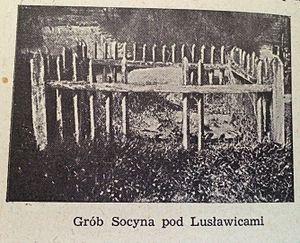
Fausto Socin, de son nom d'origine Fausto Paolo Sozzini ou Socini, aussi appelé Faustus Socinus, né le 5 décembre 1539 à Sienne et mort le 4 mars 1604 à Luslawice, est un théologien italien installé en Pologne. Son nom est attaché au socinianisme. Il fut le principal théologien de la Petite Église polonaise.